Murugaatrupadai

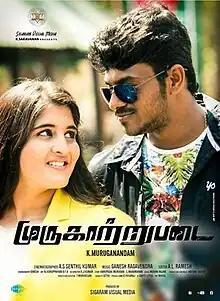
Official poster

Murugaatrupadai is a 2014 Indian Tamil-language romantic action comedy thriller film directed by K Muruganandam and starring Saravanan and Navika, in her lead film debut.